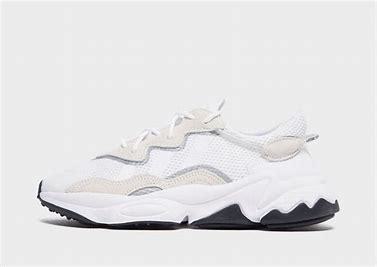
Brand: adidas
Model: originals Adidas Originals Ozweego